Harold S. Gladwin

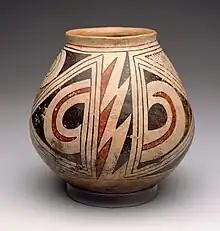
Casas Grandes olla, donated by Gladwin to the Minneapolis Institute of Art

From the Gila Pueblo, the Gladwins conducted research on Southwestern prehistory for over twenty years before donating the facility to the University of Arizona in 1951. In the years while they conducted their research, Harold Gladwin and his wife traveled throughout the Southwest conducting numerous excavations at sites such as: Snaketown, near Phoenix, Casa Grande, Flagstaff, Chaco Canyon, and various places throughout Arizona, New Mexico, Colorado, and Texas. Through their numerous excavations, the two came up with a new “method for designation of cultures,” which included taking a look at the current linguistic “stocks” of the area and, through a system of roots stems, branches, phases, and terms, putting these “stocks” into a context of patterns of the Southwestern region.